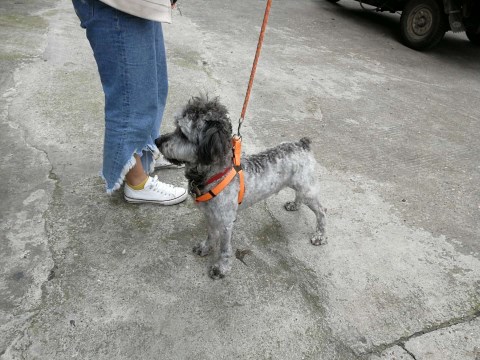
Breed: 2342-n000102-miniature_schnauzer